Active packaging

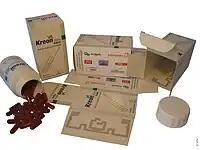
RFID chip built into drug package

Radio-frequency identification (RFID) chips are becoming more common with the introduction of smart labels that are used to track and trace packages and unit loads throughout distribution. Newer developments include recording the temperature history of shipments and other intelligent packaging functions. RFID can be integrated into labels: smart labels.